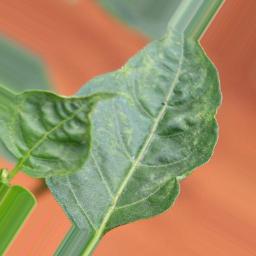
Label: mites_and_trips